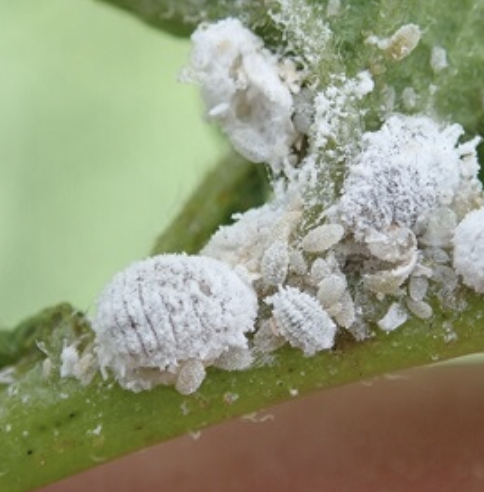
Label: mealybug_infestation